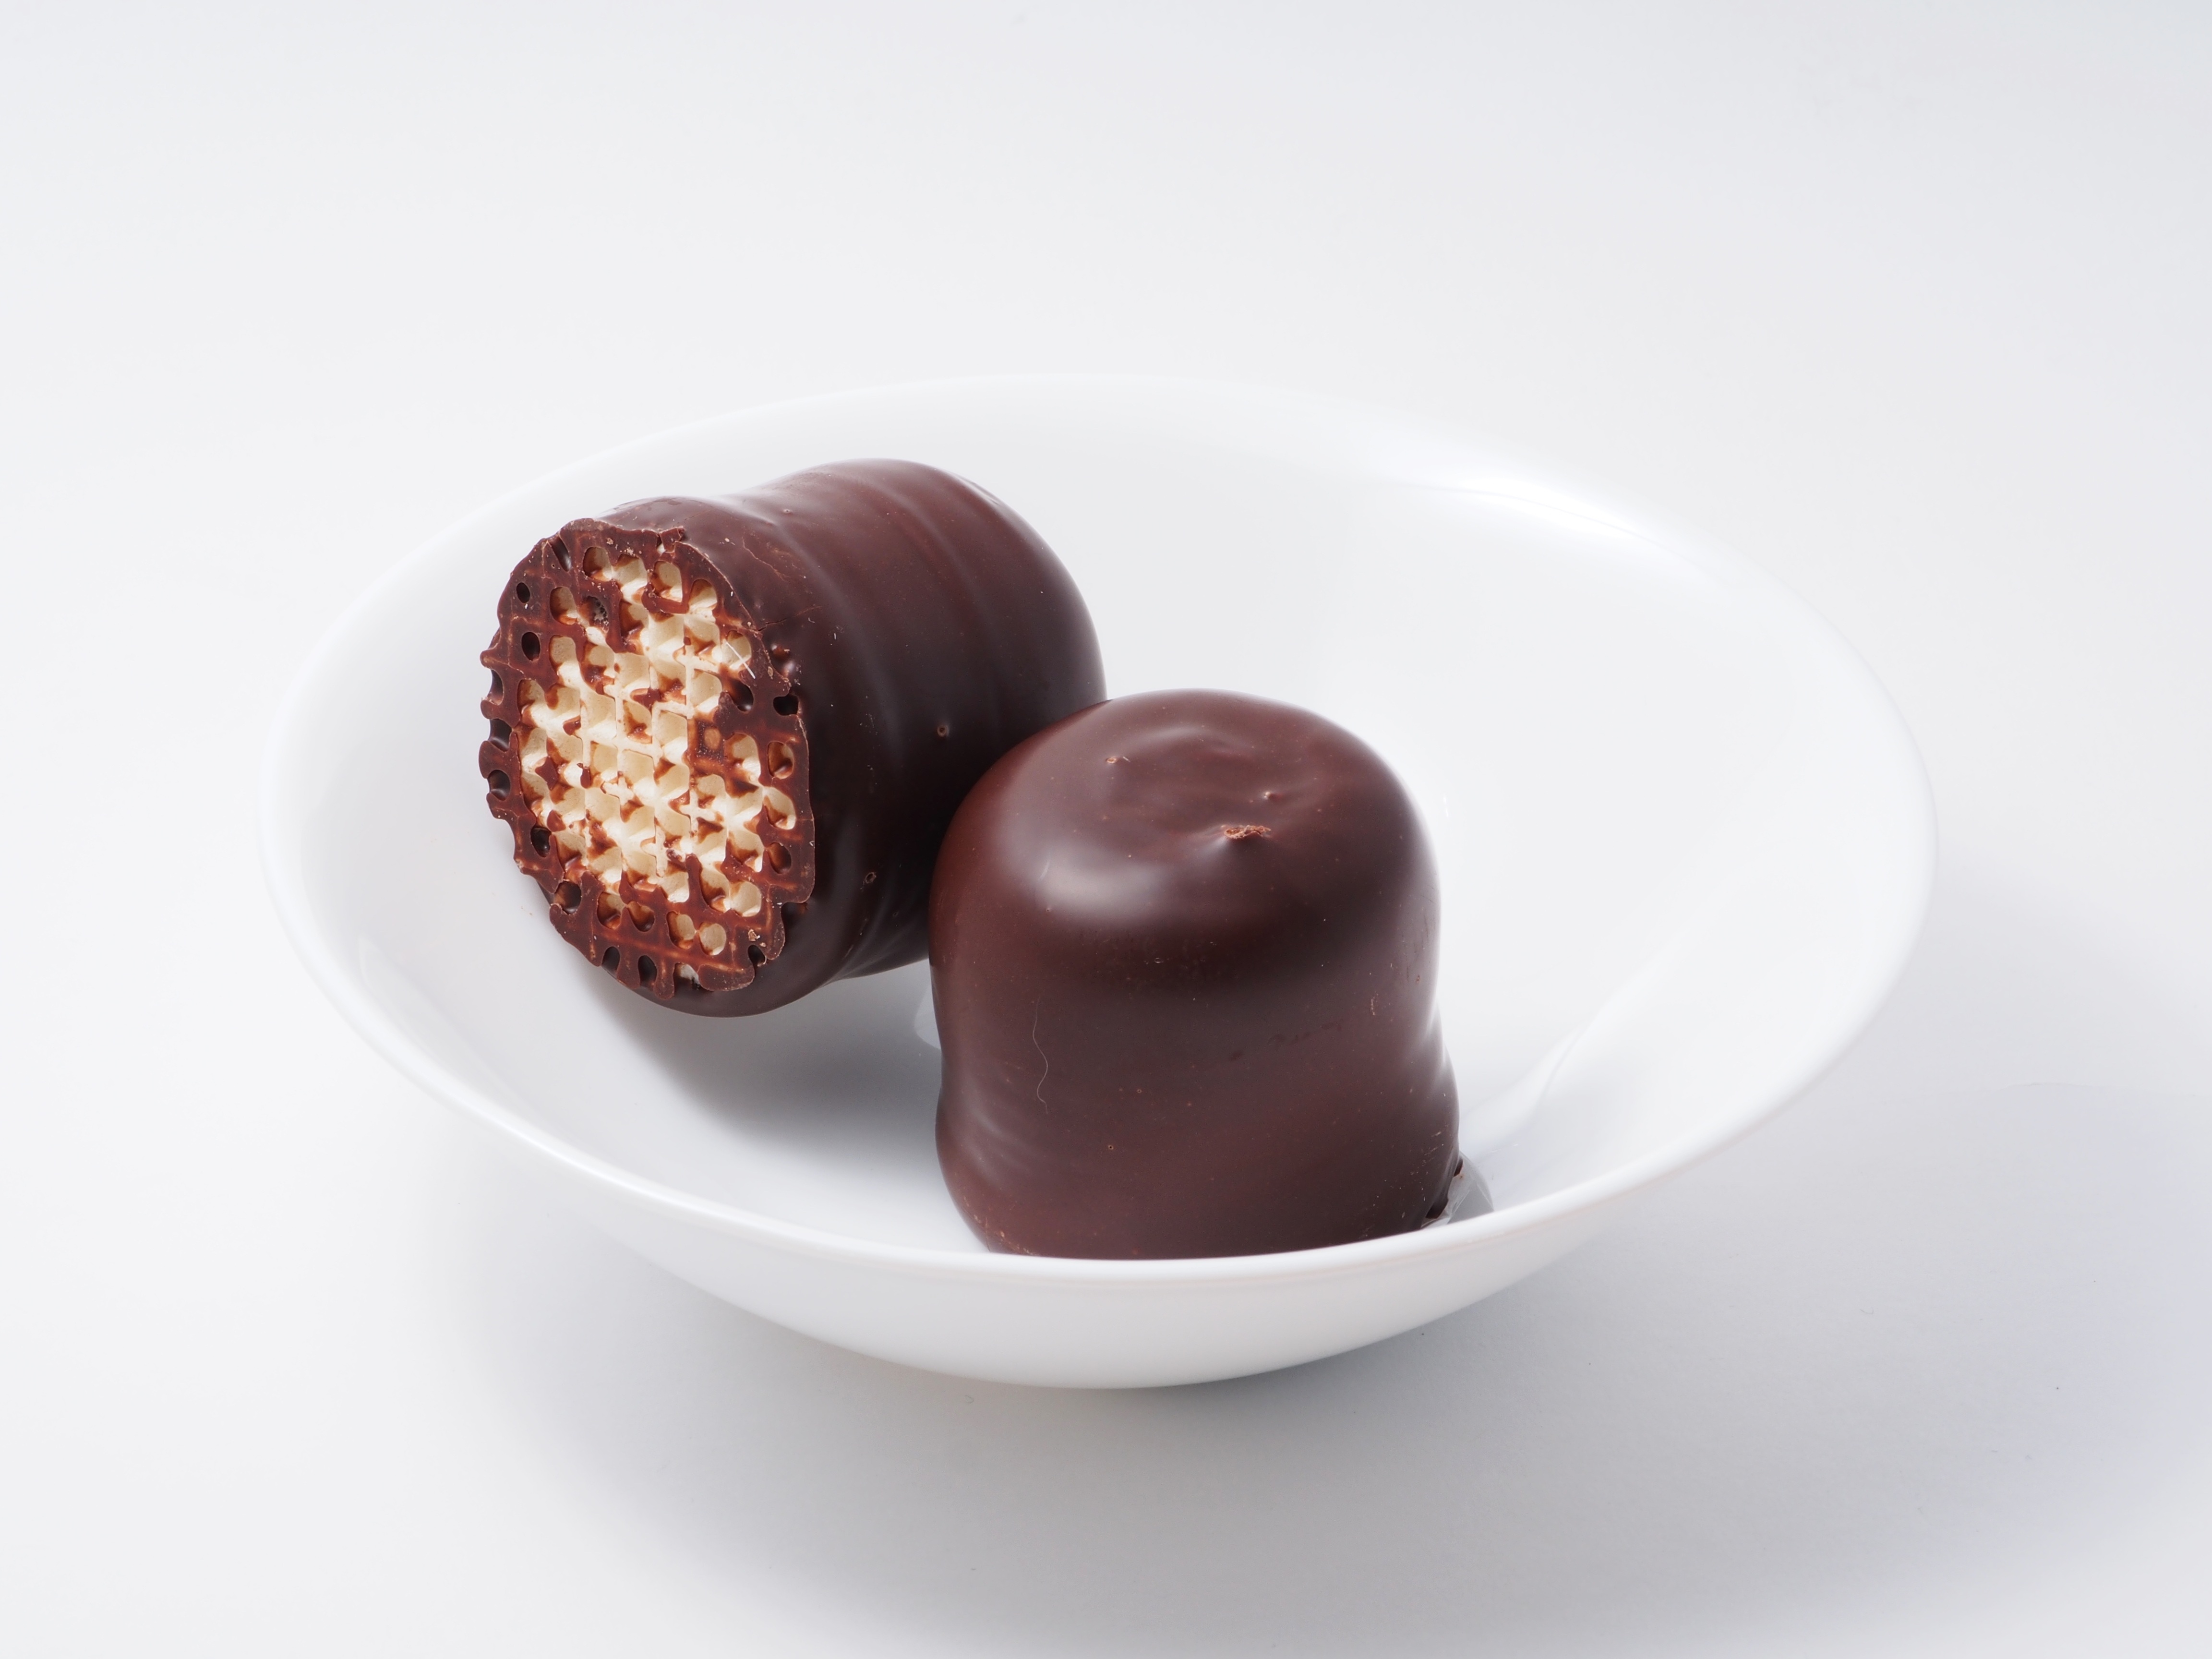
food, produce, chocolate, dessert, delicious, brand, candy, sweetness, confectionery, delicacy, glaze, praline, bonbon, stimulant, edible mushroom, chocolate marshmallow, mohrenkopf, chocolate kiss, protein foam, chocolate glaze, krembo, foam cones, s more, chocolate truffle